History of theatre

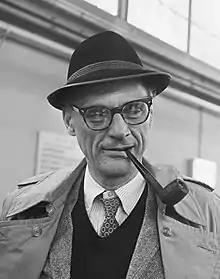
Arthur Miller

In Britain, Percy Bysshe Shelley and Lord Byron were the most important dramatists of their time although Shelley's plays were not performed until later in the century. In the minor theatres, burletta and melodrama were the most popular. Kotzebue's plays were translated into English and Thomas Holcroft's "A Tale of Mystery" was the first of many English melodramas. Pierce Egan, Douglas William Jerrold, Edward Fitzball, and John Baldwin Buckstone initiated a trend towards more contemporary and rural stories in preference to the usual historical or fantastical melodramas. James Sheridan Knowles and Edward Bulwer-Lytton established a "gentlemanly" drama that began to re-establish the former prestige of the theatre with the aristocracy.